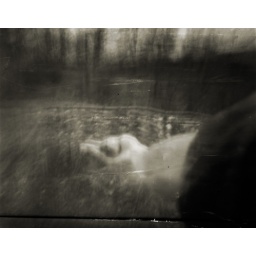
A stone in hand (kills 2 birds in the bush) (2009)